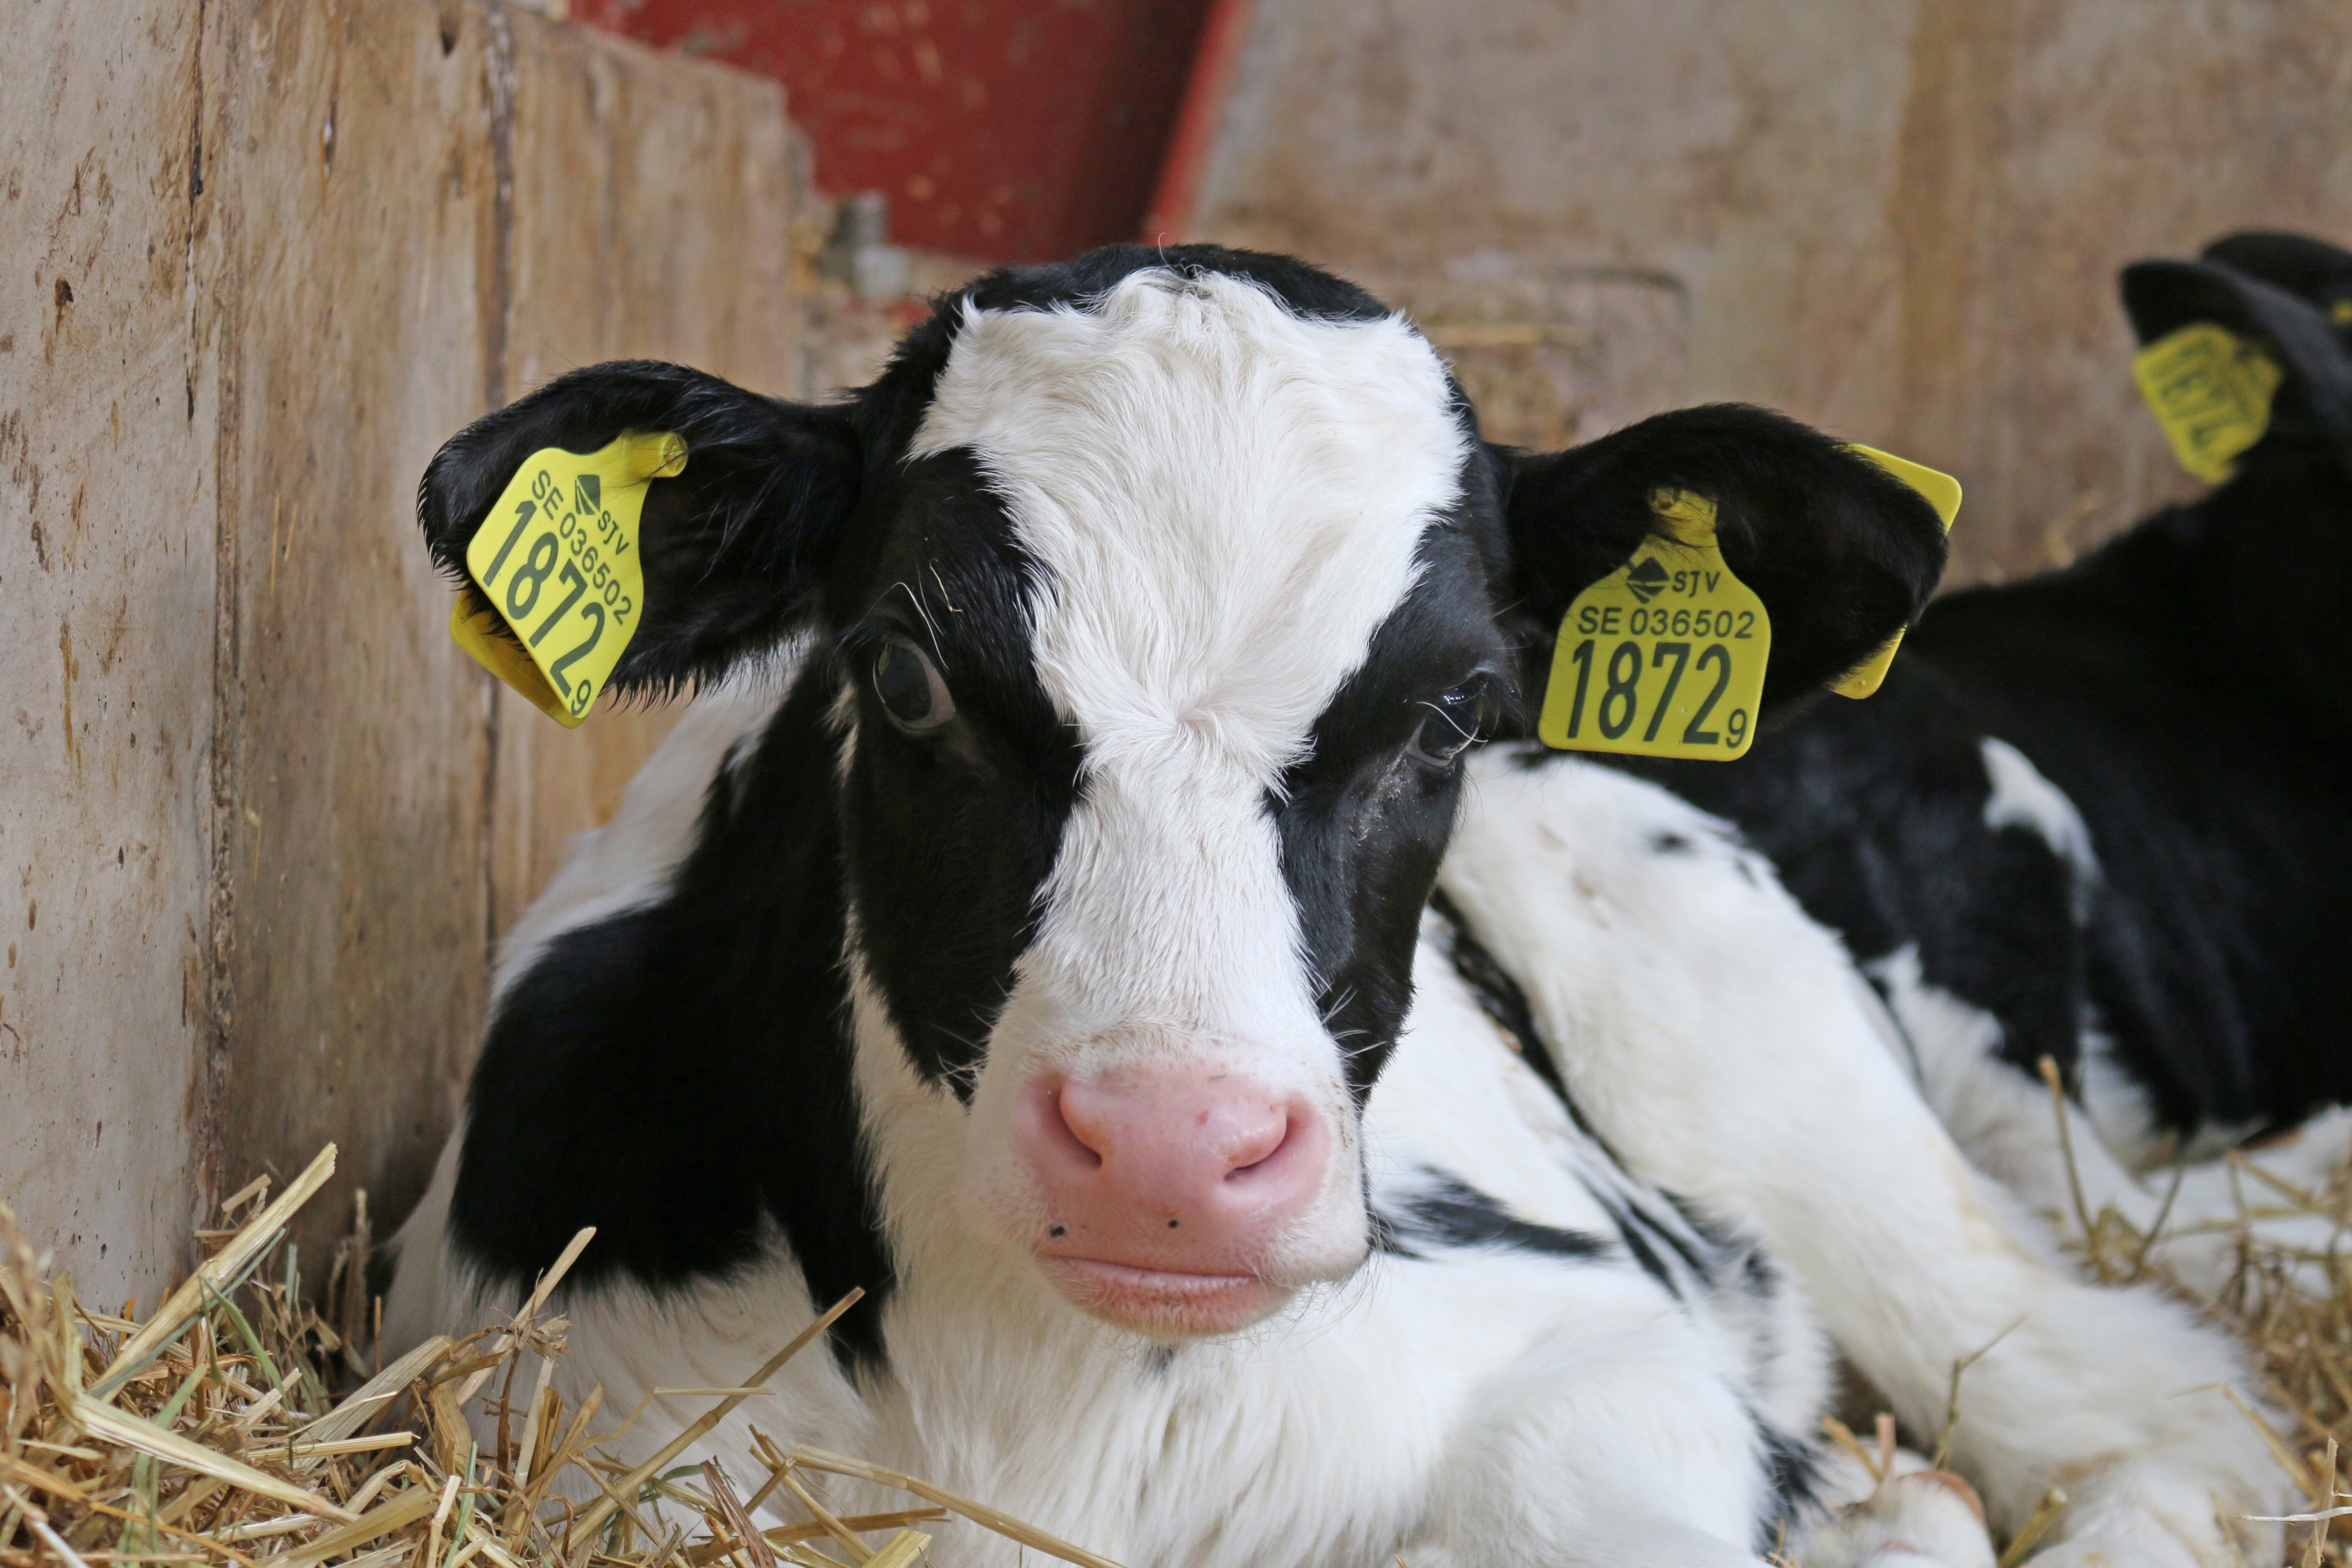
barn, pasture, mammal, agriculture, milk, calf, farmer, vertebrate, lowland, dairy, ko, dairy cow, cattle like mammal, cow goat family